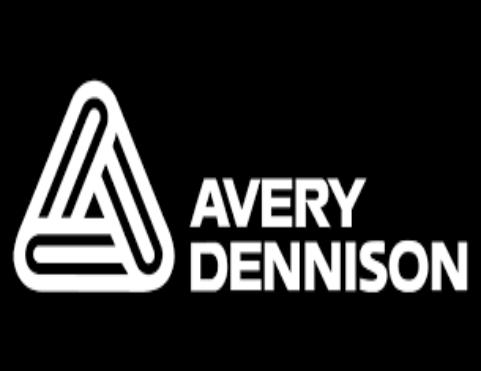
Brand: avery dennison-1
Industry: Others